Aleksei Skvortsov

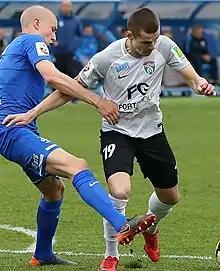
Skvortsov (R) with Tosno in 2018

Aleksei Igorevich Skvortsov (born 13 January 1992) is a Russian football player who plays as a right winger or forward.